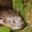
Label: otter